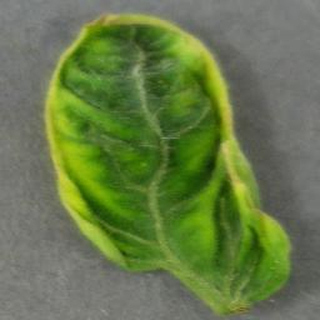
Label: tomato_yellow_leaf_curl_virus